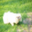
Label: dog